Nakielska Street, Bydgoszcz

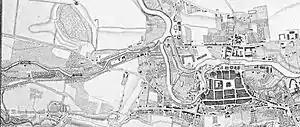
Bydgoszcz in 1800 - Lindner map

Nakielska Street is an old road connecting Bydgoszcz to Nakło nad Notecią on the west of the city. An early 19th century map of Bydgoszcz shows a path roughly matching today's street, which runs through the several estates: Wilczak, Miedzyń and the "Prondy colony". The path then led through Łochowo, Gorzeń, a bridge on Bydgoszcz Canal's 9th lock to Nakło nad Notecią. As such, the side plots of the future Nakielska Street comprised large farm lands.